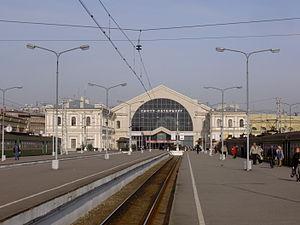
La gare Saint-Pétersbourg-Baltique est une gare ferroviaire de Saint-Pétersbourg, l'une des plus fréquentées en Russie par le volume de trafic de banlieue.